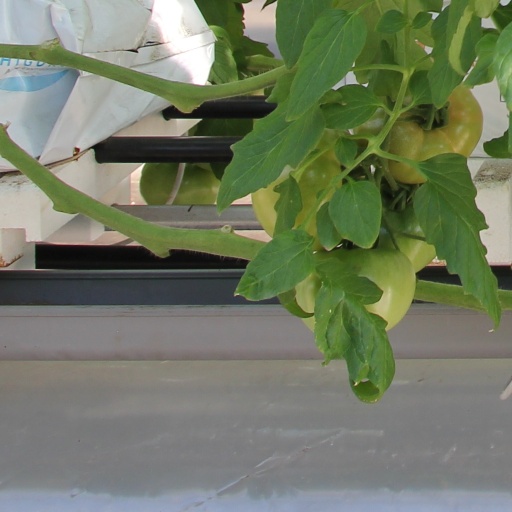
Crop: tomato